As Cool as I Am (film)

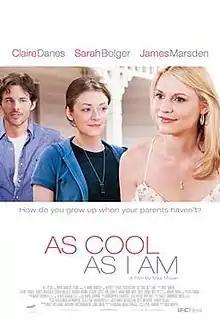
Theatrical release poster

As Cool as I Am is a 2013 American comedy-drama film directed by Max Mayer. It is based on the novel of the same name by Pete Fromm. Claire Danes, Sarah Bolger and James Marsden star as the Diamond family. Filming on the adaptation began in New Mexico in May 2011. The film was released in the United States on June 21, 2013, by IFC Films.